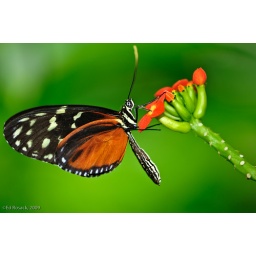
This butterfly is enjoying a meal of nectar from a flower at the Butterfly Rainforest in Gainesville, Florida